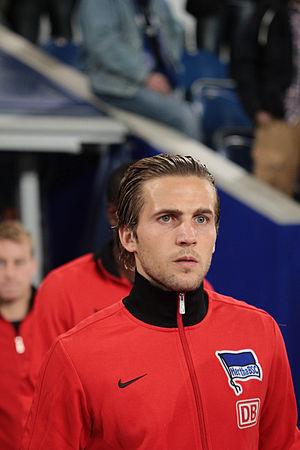
Peter Pekarík est un footballeur international slovaque né le 30 octobre 1986 à Žilina en Tchécoslovaquie. Il évolue actuellement au poste d'arrière droit pour le Hertha Berlin.